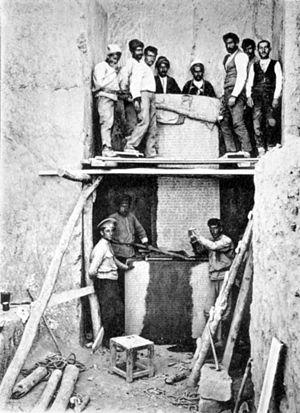
L'Urartu ou Ourartou est un royaume constitué vers le IXᵉ siècle av. J.-C. sur le haut-plateau arménien, autour du lac de Van. À son apogée au milieu du VIIIᵉ siècle, son territoire s'étend également sur les pays voisins : Arménie autour du lac Sevan, Nord-Ouest de l'Iran autour du lac d'Ourmia, Nord de la Syrie et de l'Irak, voire le Sud de la Géorgie. Le terme « Urartu » servait à désigner cet État dans les sources de l'Assyrie, son grand adversaire. Sur leurs inscriptions dans leur propre langue, ses rois parlaient de Biaineli. Ce royaume et sa culture disparaissent dans le courant de la première moitié du VIᵉ siècle av. J.-C. dans des conditions inconnues, laissant la place aux Arméniens.